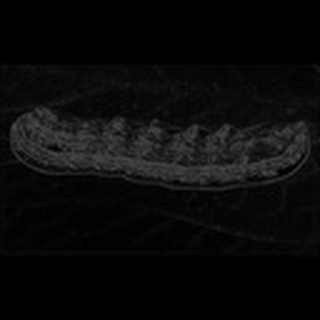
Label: cotton_army_worm